Starfish

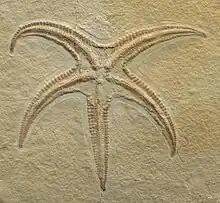
Starfish fossil, "Riedaster reicheli", from the "Plattenkalk" Upper Jurassic limestone, Solnhofen

Several species sometimes suffer from a wasting condition caused by "Vibrio" bacteria. A more widespread sea star wasting disease sporadically causes mass mortalities. The results of a 2025 study of starfish off the coast of central British Columbia suggest that those living in the fjords can better survive outbreaks of the disease due to the lower temperatures and higher salinity of their environment.